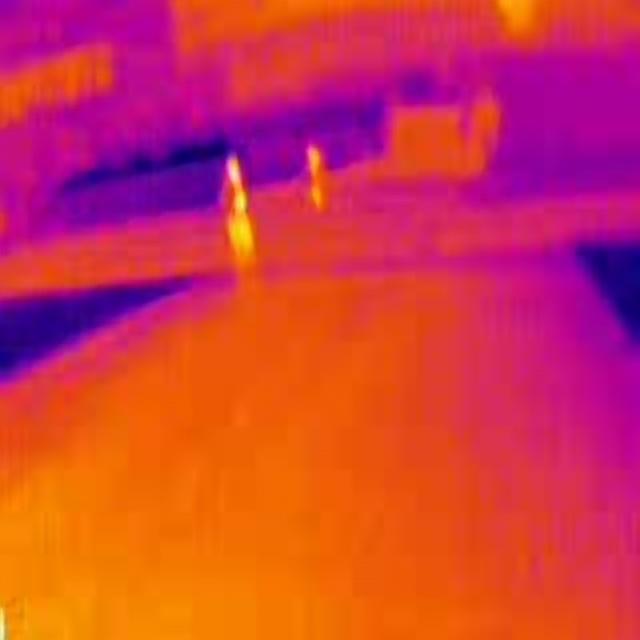
Detected objects:
label: person
label: person